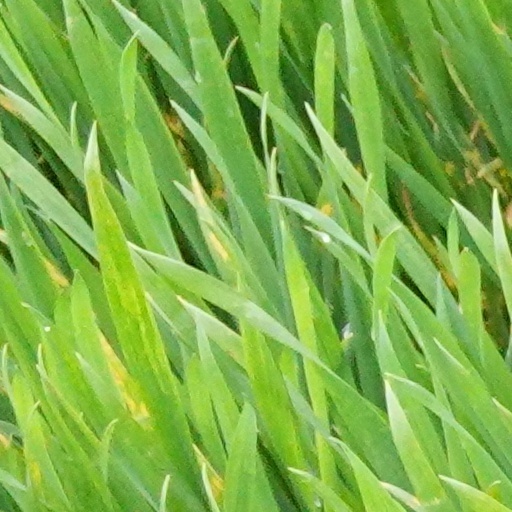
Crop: wheat